Eurobike

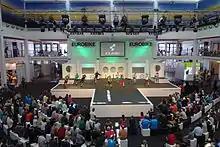
Fashion Show at Eurobike 2014

Every year, winners of a Eurobike Award are announced at Eurobike. Awards and are given to companies and organizations that focus on the development and design of bicycles and cycling accessories, from mountain bikes and special bikes to individual components, clothing and accessories. Up until 2014, the awards were organized by iF design, a German-based design services organization. Starting in 2014, however, the Eurobike Awards were organized by The Deutsche Designer Club (DDC).